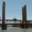
Label: bridge